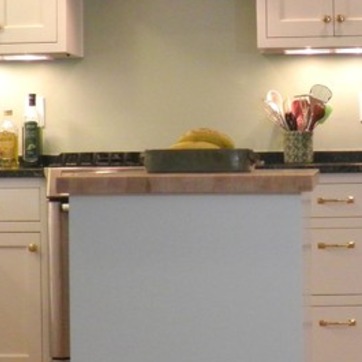
Material: polishedstone